Hjalmar Waage

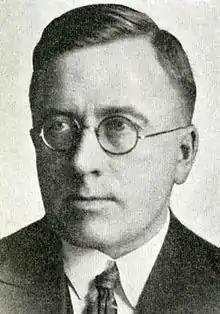
Hjalmar Waage

Hjalmar Waage (8 February 1892 – 1939) was a Norwegian newspaper editor and writer.